Józef Piłsudski

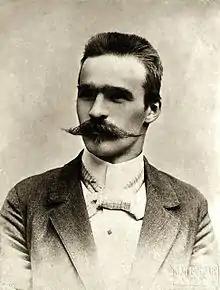
Piłsudski, 1899

On 15 July 1899, while an underground organizer, Piłsudski married a fellow socialist organizer, Maria Juszkiewiczowa, "née" Koplewska. According to his biographer Wacław Jędrzejewicz, the marriage was less romantic than pragmatic. "Robotnik"'s printing press was housed in their apartment first in Vilnius, then in Łódź. A pretext of regular family life made them less suspect. Also, Russian law protected a wife from prosecution for the illegal activities of her husband. The marriage deteriorated when, several years later, Piłsudski began an affair with a younger socialist, Aleksandra Szczerbińska. Maria died in 1921; in October that year, Piłsudski married Aleksandra. By then, the couple had two daughters, Wanda and Jadwiga.